Yva Léro

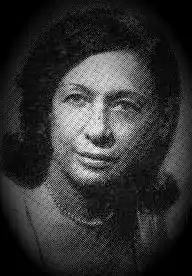

Yva Léro (4 July 1912 – 25 September 2007) was an Afro-Martiniquais writer and painter. She was one of the earliest Antillean writers in Paris preceding the Négritude movement. An ardent feminist, she participated in international congresses and was a co-founder of the Women's Union of Martinique. Her writing and painting depicted the life and culture of Martinique, evaluating class, gender, and race and the multi-layered society which existed in her Caribbean homeland.